Home from the Hill (film)

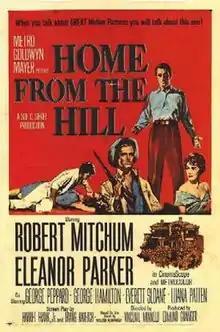
Theatrical release poster

Home from the Hill is a 1960 American melodrama film starring Robert Mitchum, Eleanor Parker, George Peppard, George Hamilton, Everett Sloane and Luana Patten. Directed in CinemaScope by Vincente Minnelli and filmed in Metrocolor, it was produced by Edward Grainger, and distributed by MGM. The screenplay was adapted from the 1958 novel "Home from the Hill" by William Humphrey. The film was entered into the 1960 Cannes Film Festival. The title is from the last line of Robert Louis Stevenson's short poem "Requiem".